Chris Carr (Medal of Honor)

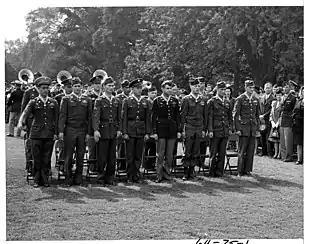
Carr (front row left) was one of 15 members of the U.S. Army who received the Medal of Honor from President Harry S. Truman at the White House on October 12, 1945.

Carr was born Christos H. Karaberis in Manchester, New Hampshire. He joined the Army from his hometown in October 1942 and by October 1, 1944, was serving as a sergeant in Company L, 337th Infantry Regiment, 85th Infantry Division. On that day and the following day, near Guignola, Italy, he single-handedly attacked and captured five German machine gun emplacements. For these actions, he was awarded the Medal of Honor a year later on November 1, 1945.